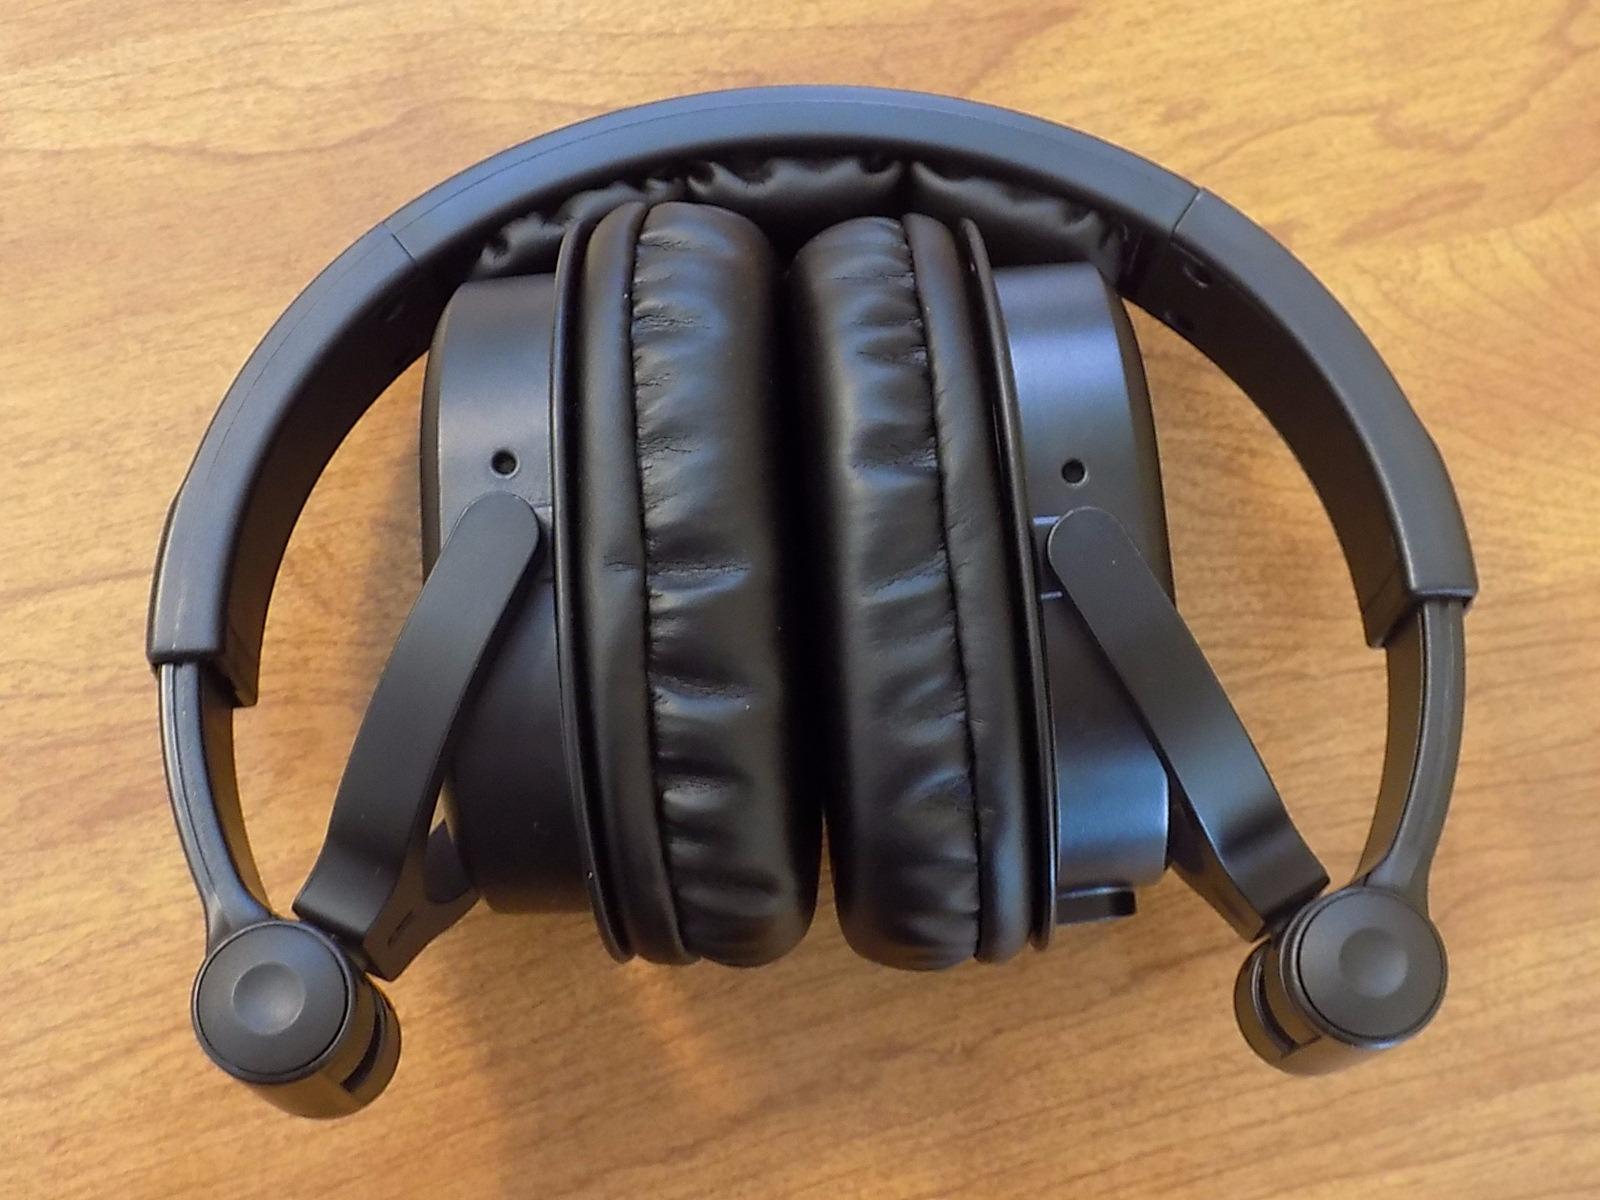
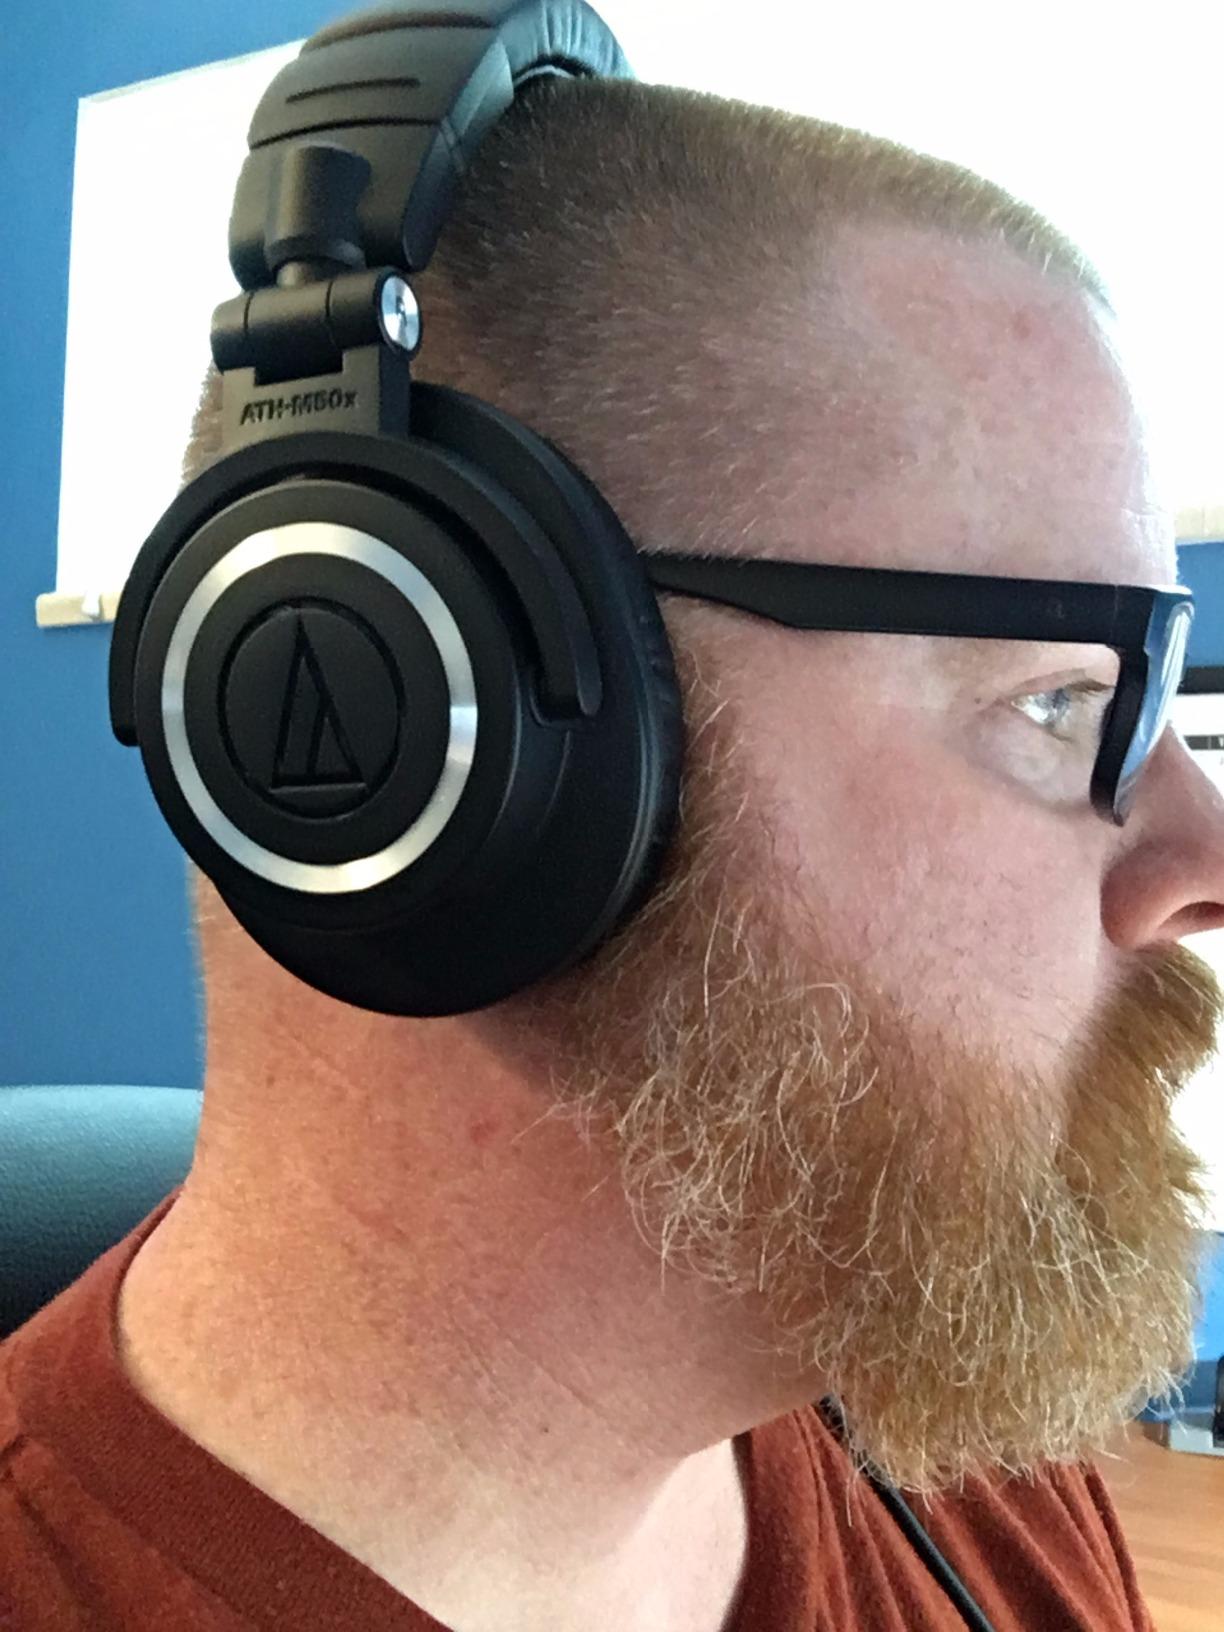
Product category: headphones
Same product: no